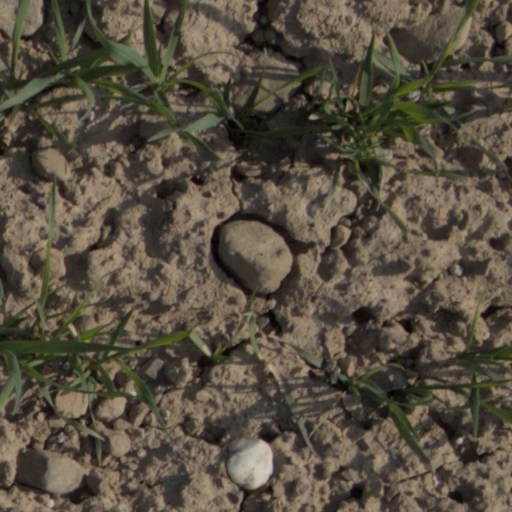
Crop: wheat